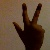
The image shows a hand gesture representing the number 3 in Indian Sign Language.